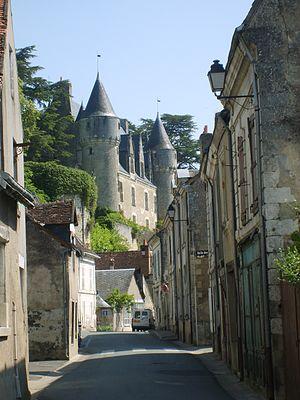
Château de Montrésor (Logis Renaissance) en Indre-et-Loire, en France.